Ojukheon

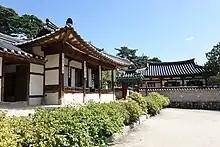
Ojukheon, 2015

Ojukheon in Gangneung, Gangwon Province, South Korea, is where the most prominent Korean Confucian scholar of the Joseon Dynasty Yi I (whose image is on the South Korean 5,000 won note) and his mother Shin Saimdang (whose image is on the 50,000 won note) were born. The background of the South Korean 5,000 won note is Ojukheon.